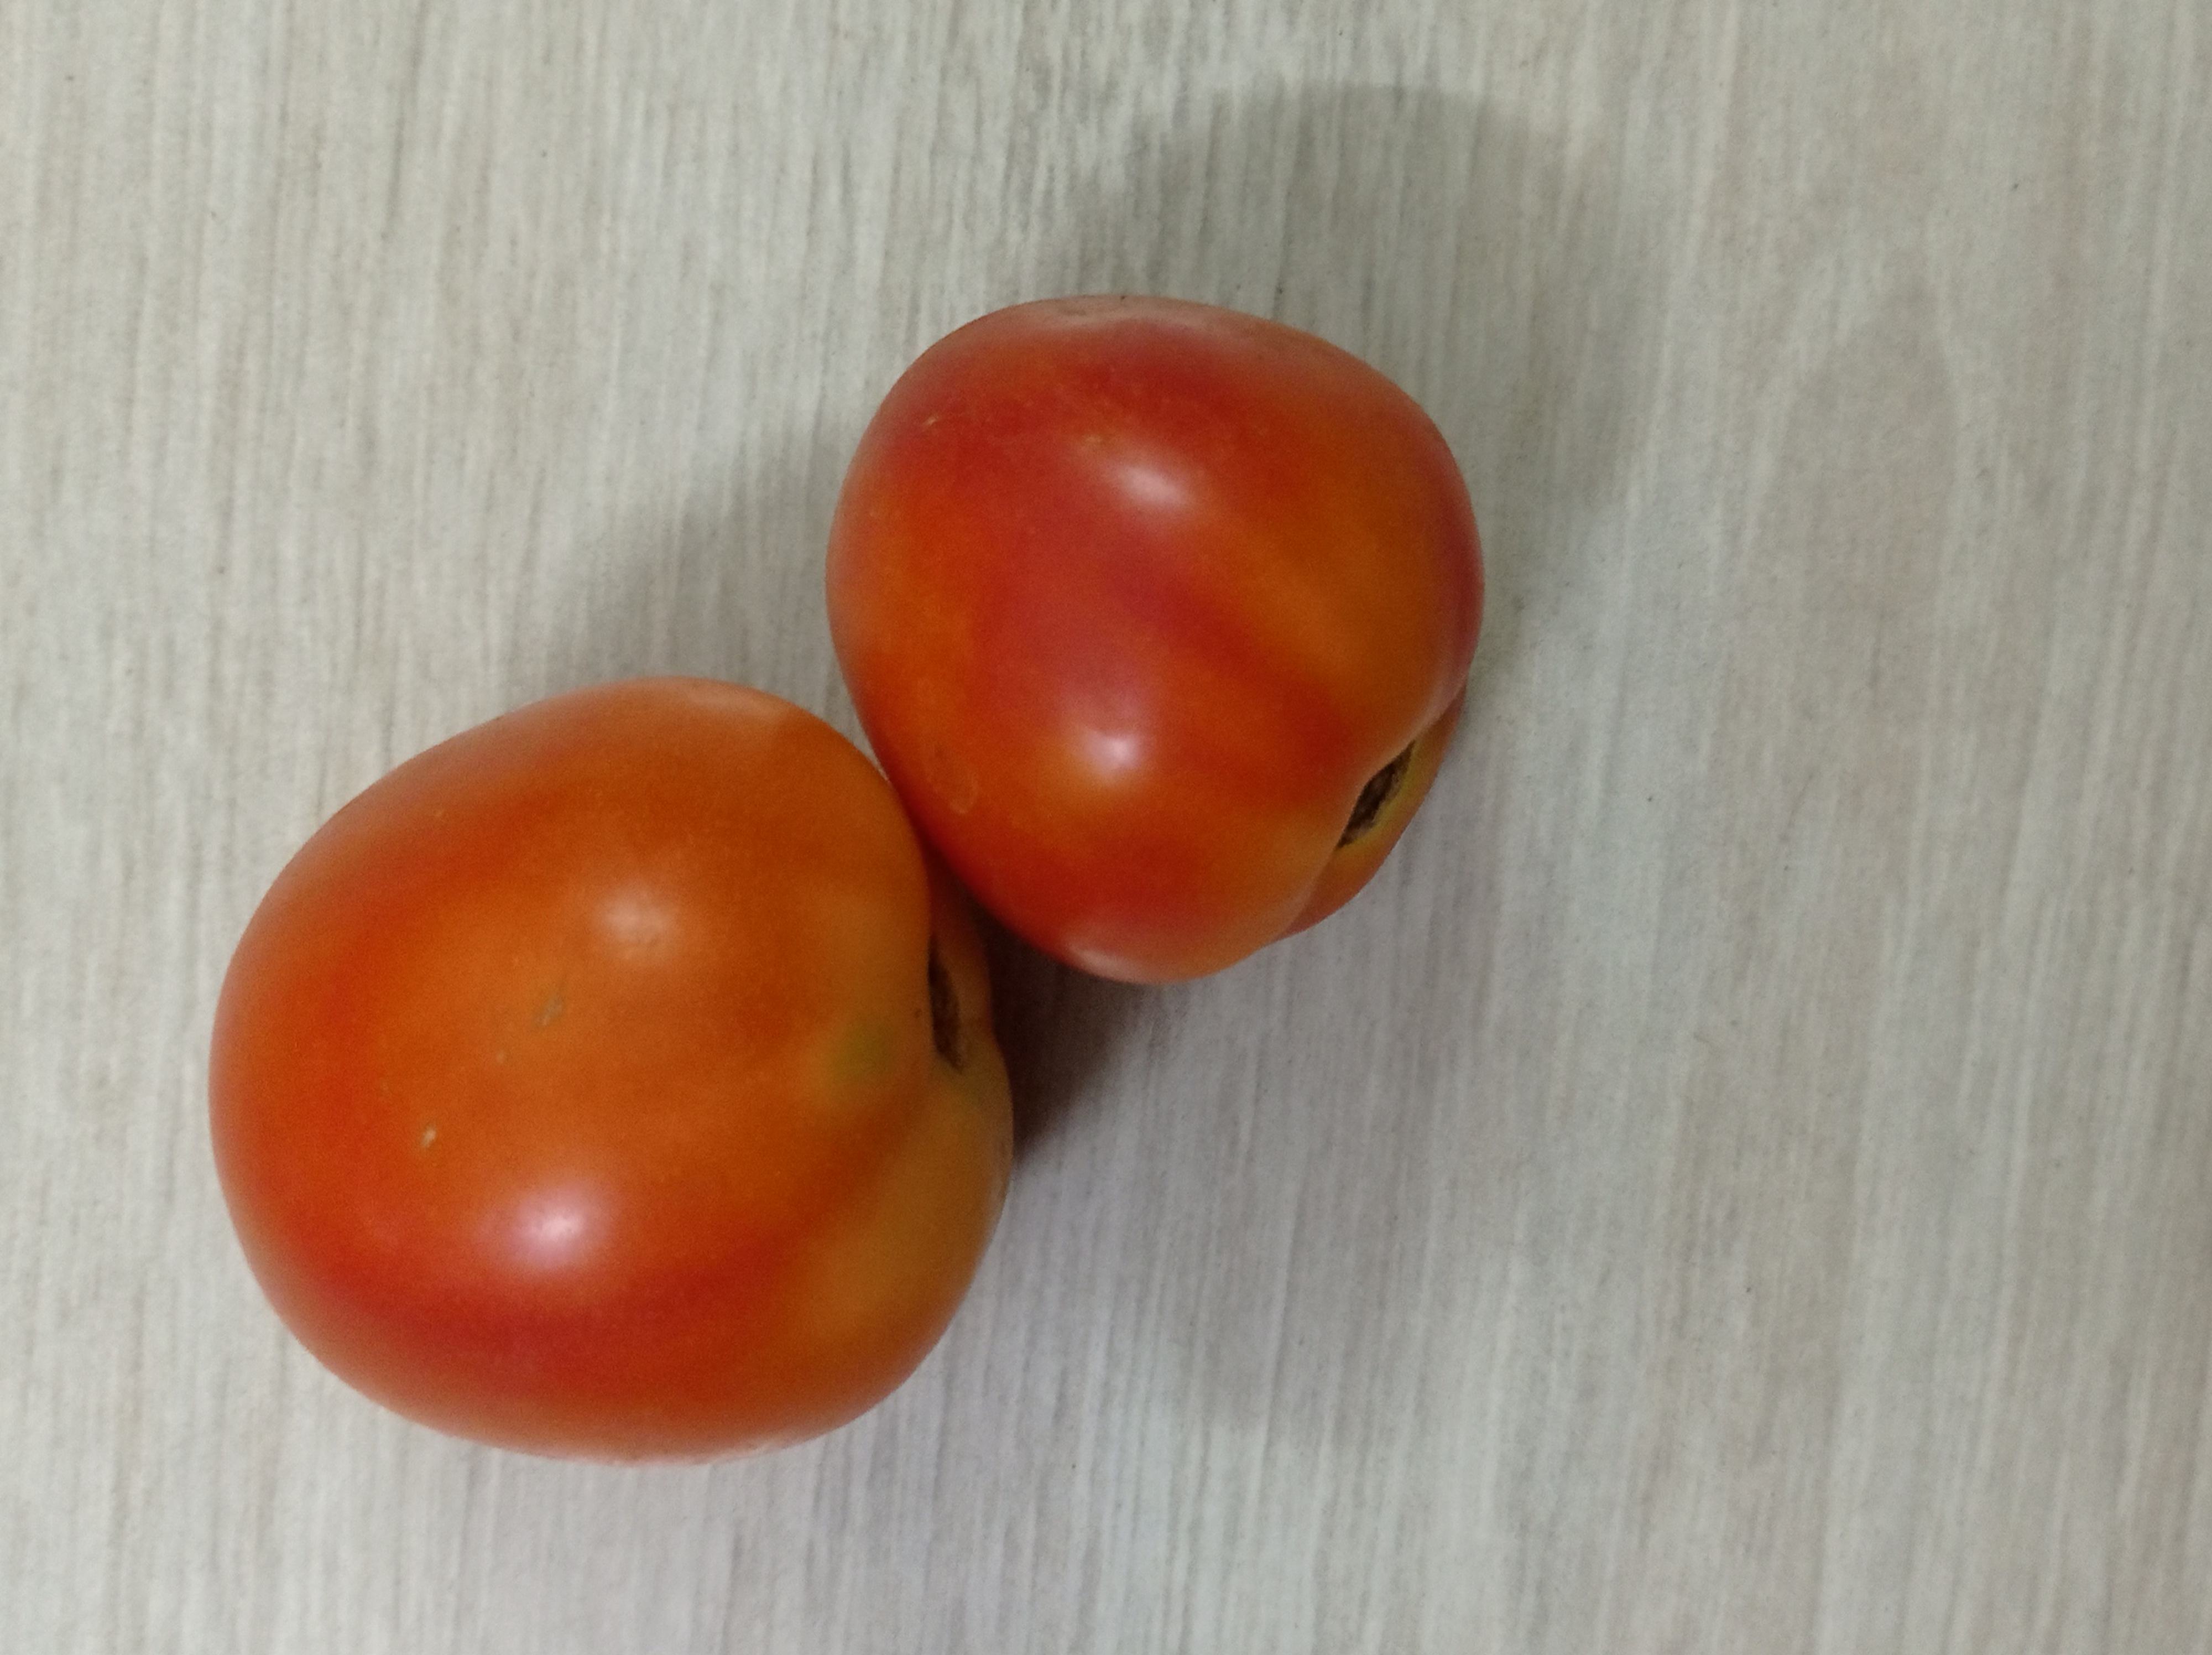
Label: Fresh